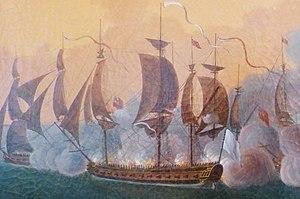
détail du tableau de Rossel de Cercy concernant L'Hermione
La bataille navale de Louisbourg, en anglais : Battle off Spanish River, est une bataille navale mineure qui a lieu pendant la guerre d'indépendance des États-Unis entre deux frégates de la Marine royale française et un convoi britannique composé de 18 navires marchands, escortés par plusieurs bâtiments de la Royal Navy au large du port de Spanish River, sur le cap Breton, Nouvelle-Écosse. Malgré leur infériorité numérique, les deux frégates françaises, L'Astrée et L'Hermione, commandées respectivement par les capitaines de vaisseau, La Pérouse et Latouche-Tréville, attaquent et mettent en fuite le convoi ennemi.
L’Hermione est un navire de guerre français en service de 1779 à 1793. C'est une frégate de 12 portant 26 canons de 12 livres et 8 canons supplémentaires de 6 livres. En jargon naval on la dénomme « frégate de 26 canons », bien qu'à l'origine elle en ait porté 34. Elle fait partie des frégates de la classe Concorde, construites à partir de 1777 à l'arsenal de Rochefort.